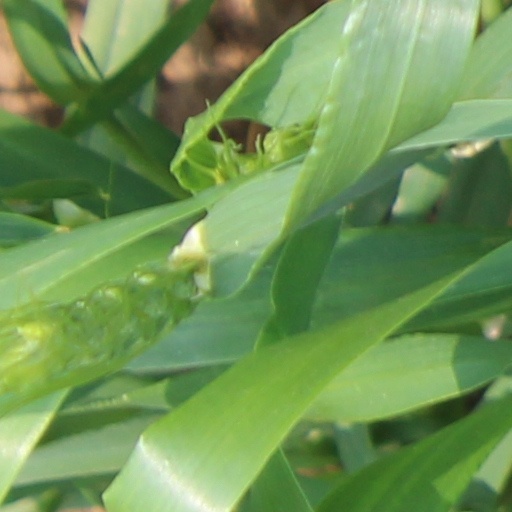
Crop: wheat